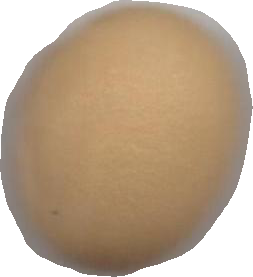
Variety: Dega